Sam Aiken

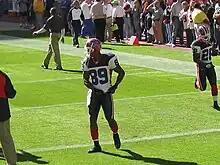
Aiken while with the Bills in 2006

As a rookie in 2003, Aiken played in five of the team's first 11 games, recording 3 receptions for 35 yards and two special teams tackles before being placed on injured reserve on November 26. In 2004, Aiken played in 16 games, recording a Buffalo career-high 11 catches for 148 yards as well as 14 special teams tackles. He started two games for the Bills in 2005 while playing in all 16 including a matchup in a snow filled game starting for a suspended Eric Moulds; he caught four passes for 57 yards on the season while finishing second on the team with 24 special teams tackles. In 2006, Aiken played in 15 games and picked up 13 special teams tackles. In his final season with the Bills in 2007, Aiken played in 12 games, recording one catch for 10 yards and six special teams tackles.